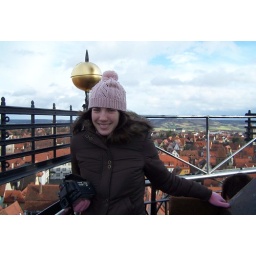
Atop the clock tower in Rothenberg